19th of April Movement

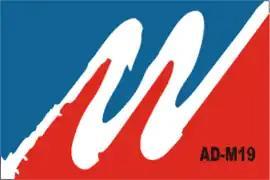
New banner adopted by the Democratic Alliance M-19.

Internationally isolated, M-19 saw itself unable to continue the armed struggle: As late as 1988, an attempt was made to solicit weapons shipments from Socialist East Germany, but, following reservations from the Ministry of National Defense, the Foreign Ministry, and the Ministry for State Security, the request was denied in the end. The M-19 eventually gave up its weapons, received pardons and became a political party in the late 1980s, the M-19 Democratic Alliance ("Alianza Democrática M-19", or (AD/M-19)), which renounced the armed struggle. Eventually the M-19 returned Bolívar's sword as a symbol of its demobilization and desire to change society through its participation in legal politics.